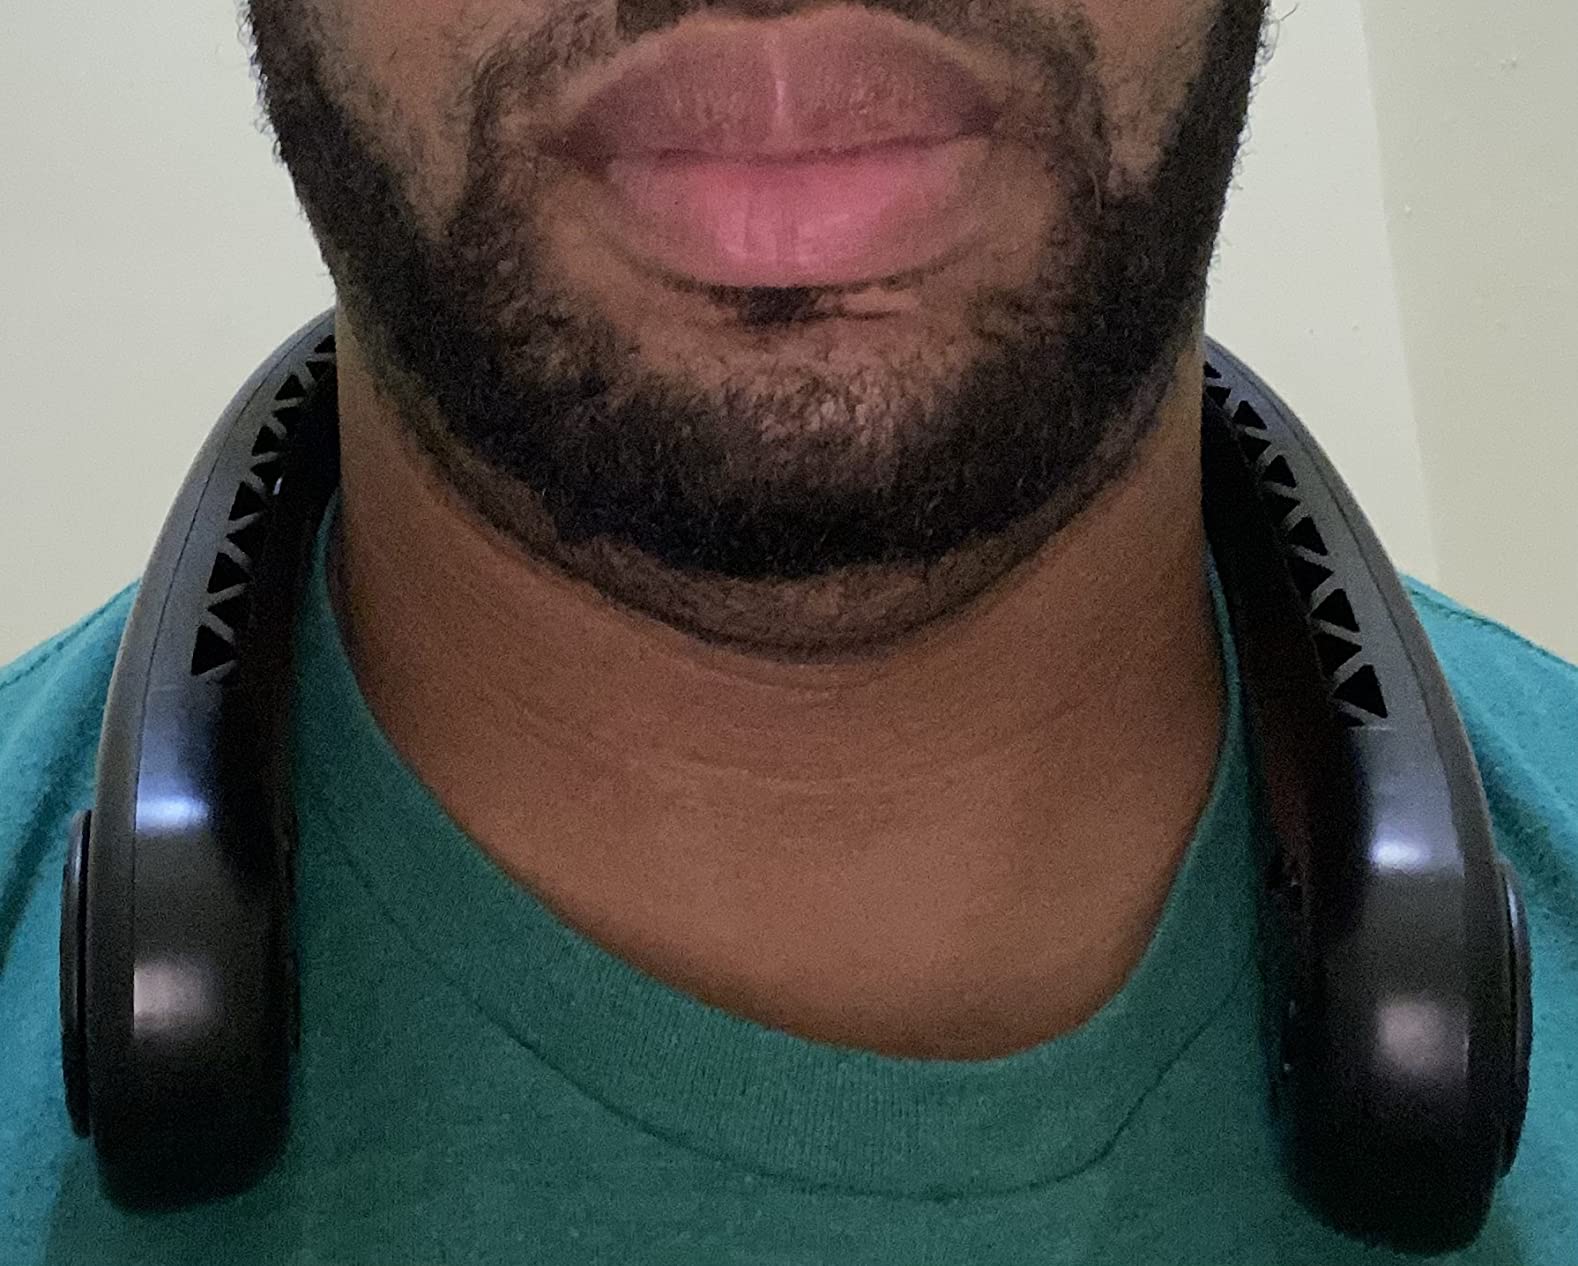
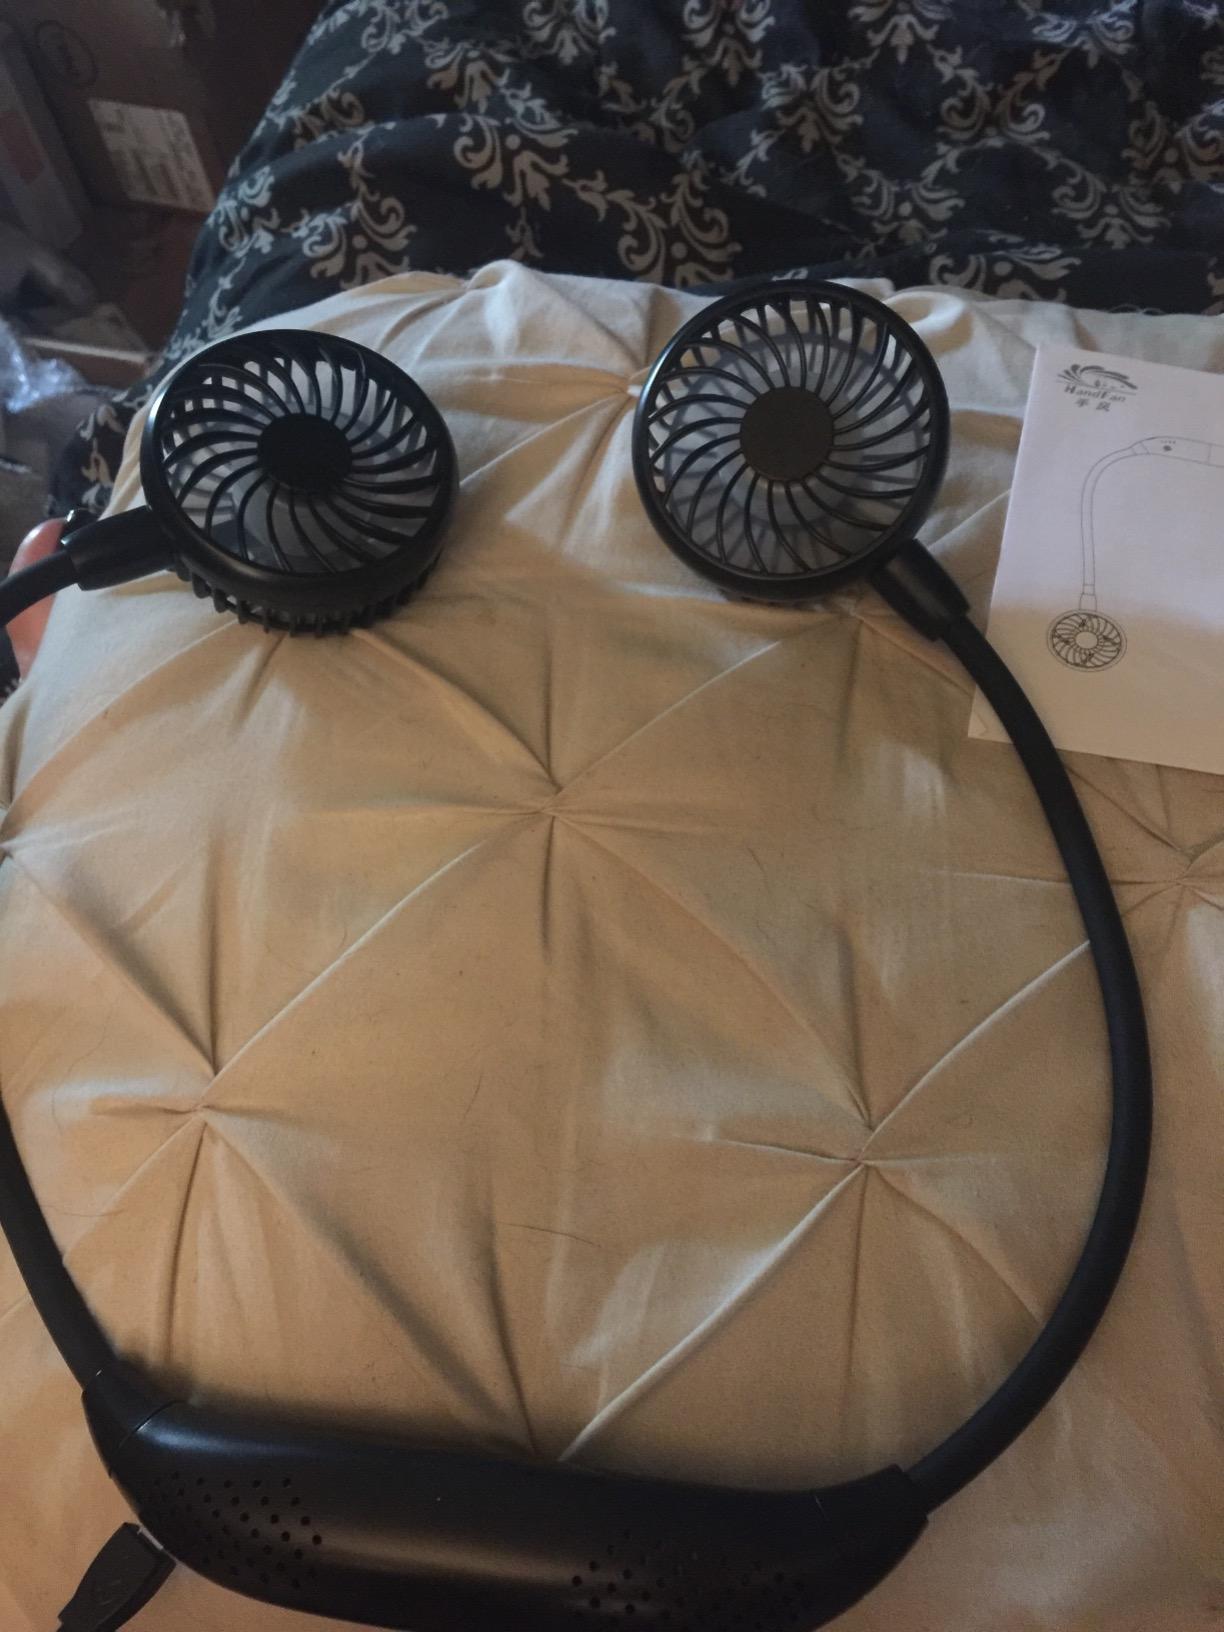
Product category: fan
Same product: no